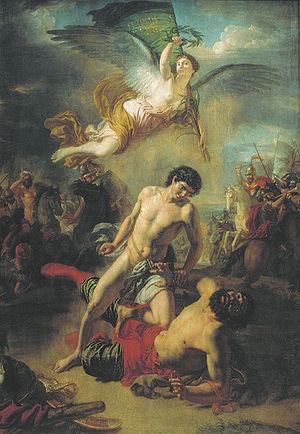
Andreï Ivanov est un peintre russe né en 1775 et mort le 12 juillet 1848 à Saint-Pétersbourg, représentant du mouvement du classicisme en peinture. Andreï Ivanov est le père d'un autre peintre réputé : Alexandre Ivanov.